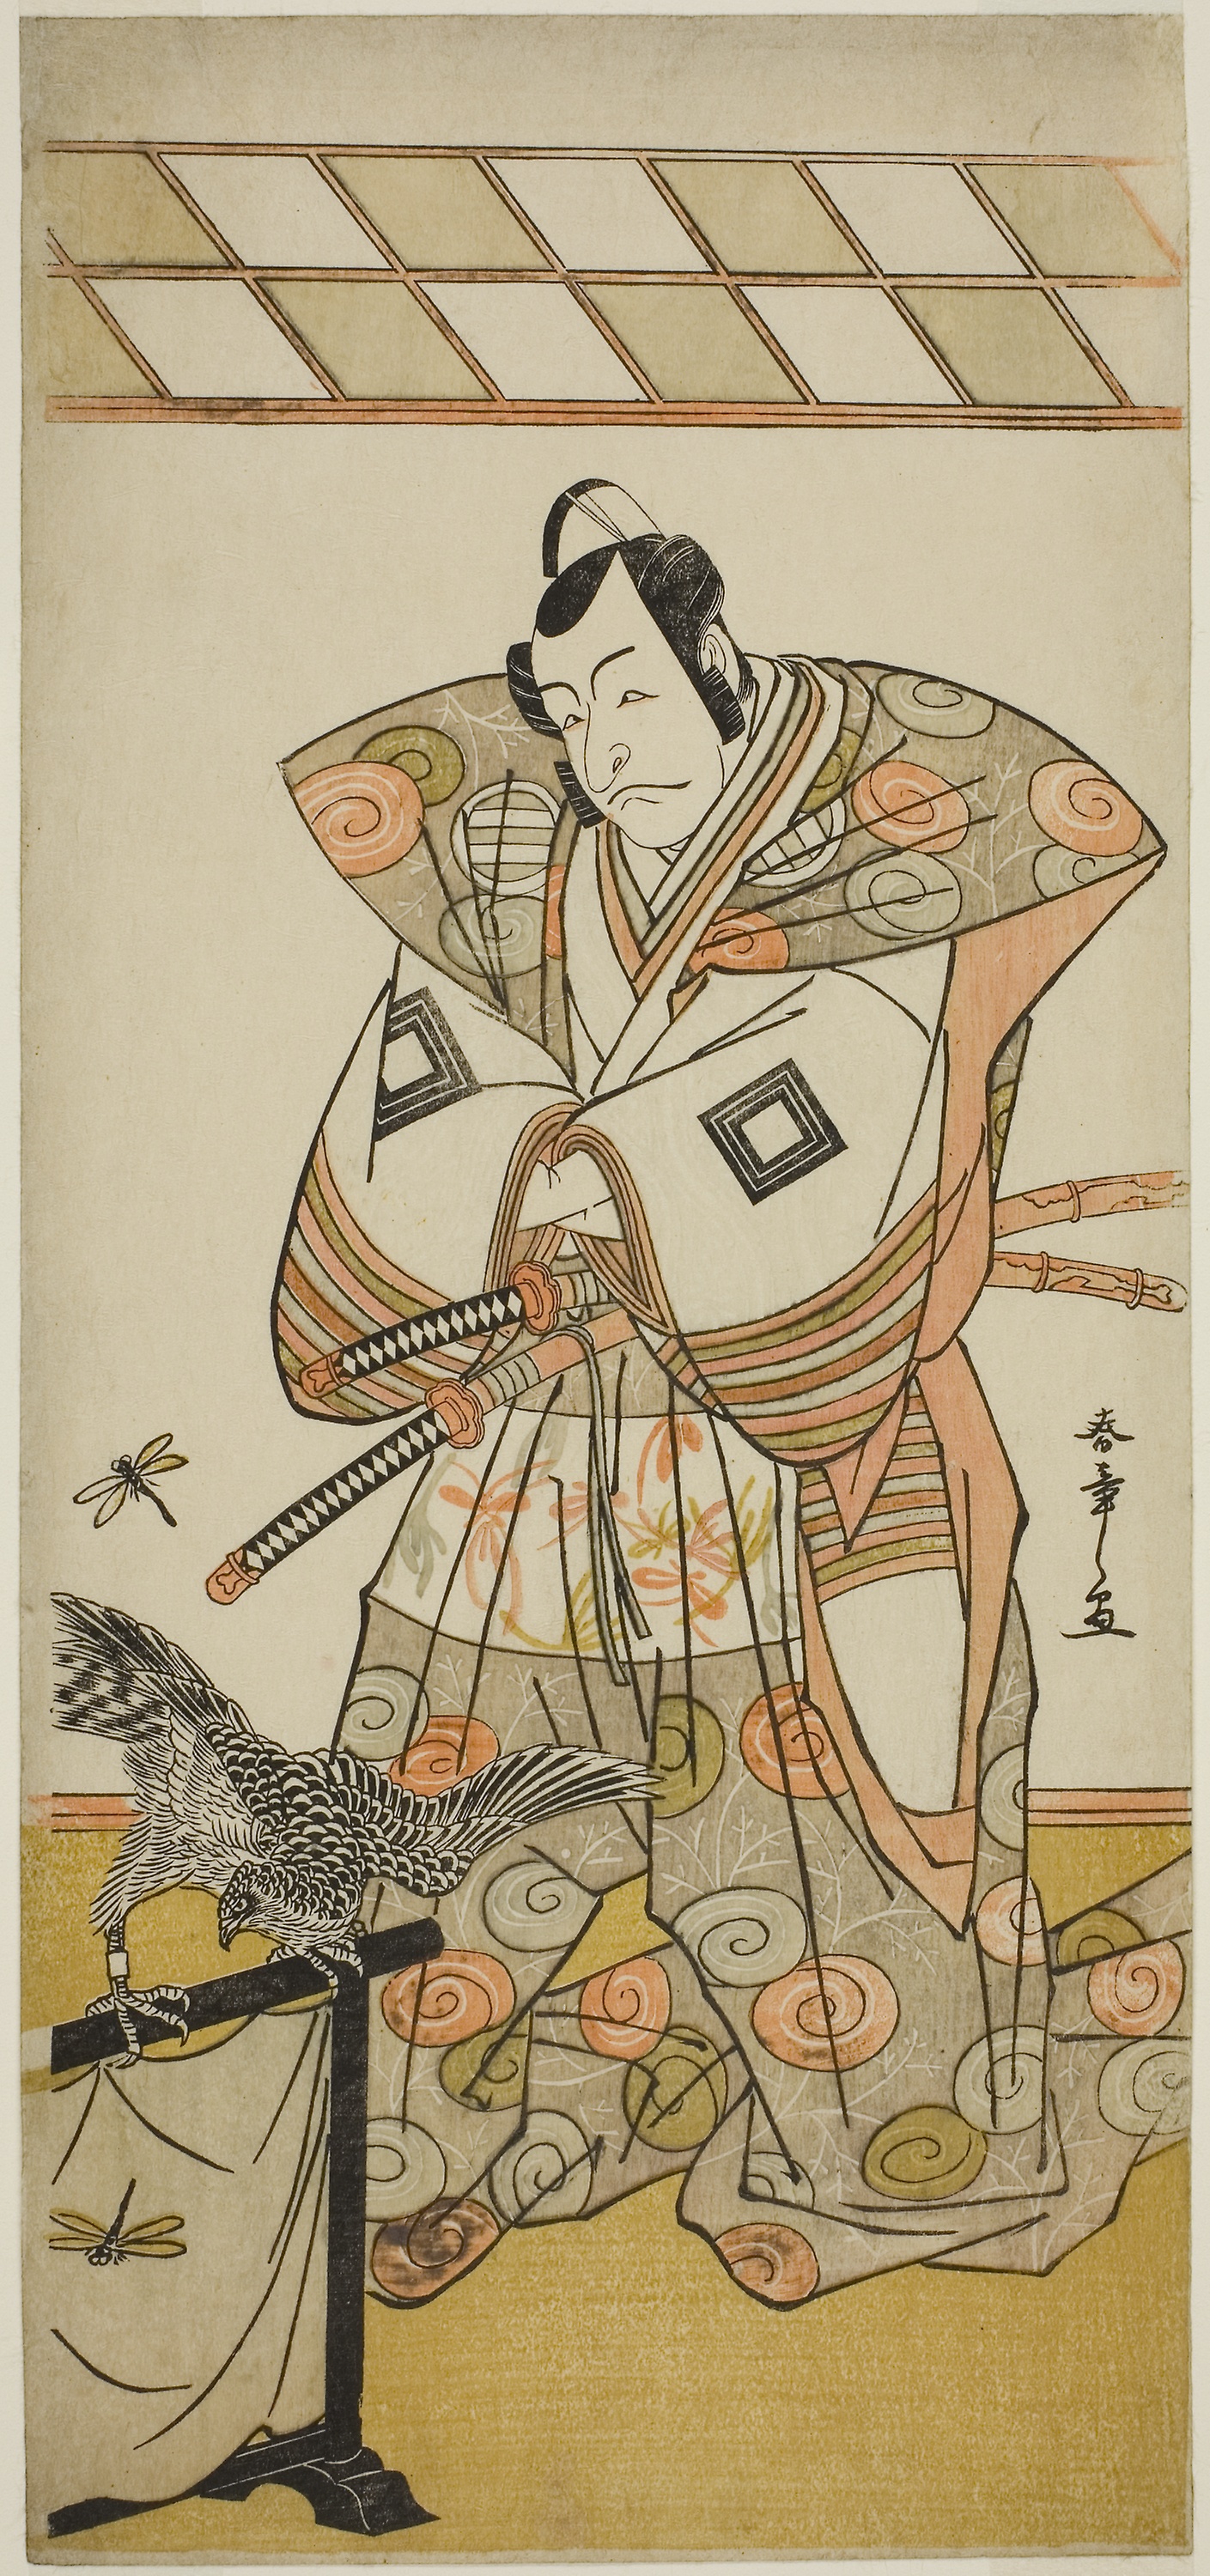
woman, art, cartoon, costume design, illustration, printmaking, fictional character, fiction